Midwestern University

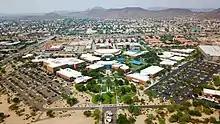
Glendale, Arizona Campus

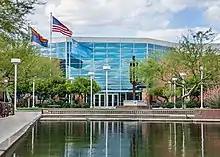
Glendale, Arizona Campus

The Glendale campus is located on a site in Glendale, Arizona, a suburban area 15 miles northwest of downtown Phoenix. Facilities on the campus include many buildings with teaching, research, and administrative functions. There is also an Interfaith Chapel.